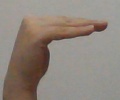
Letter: haa